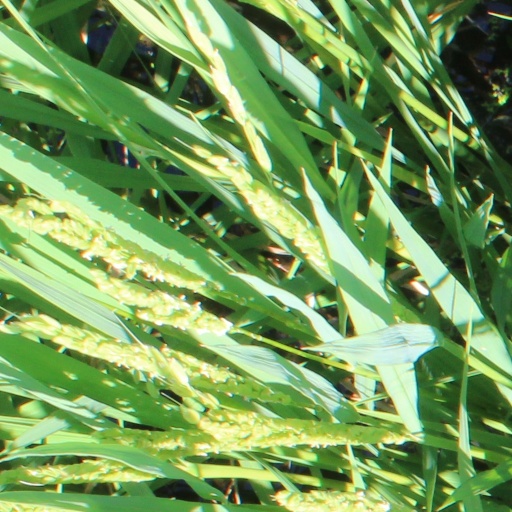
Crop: rice